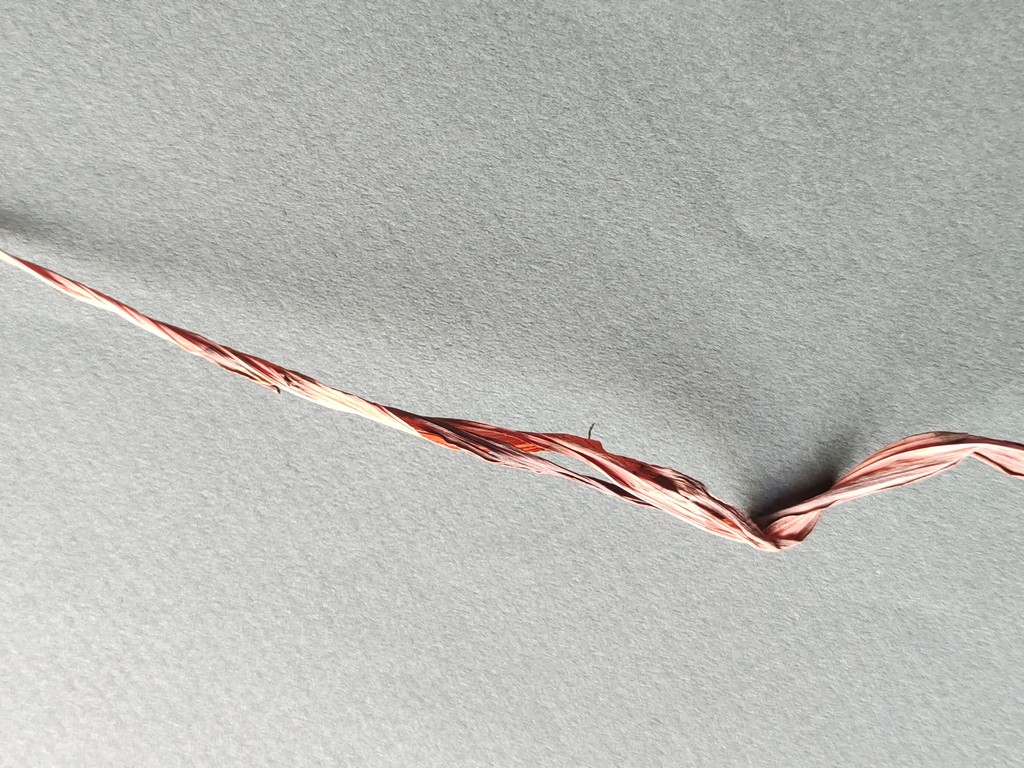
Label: Dried